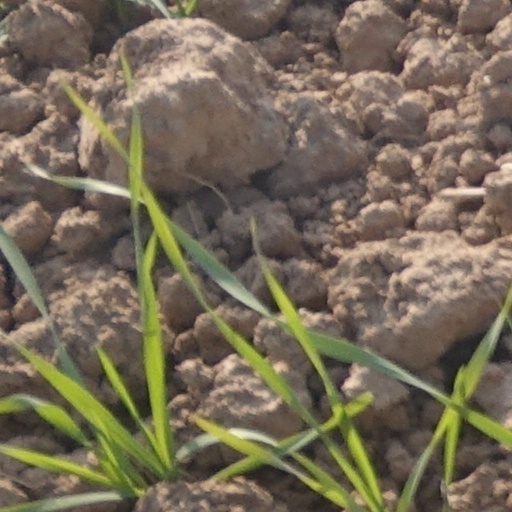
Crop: wheat